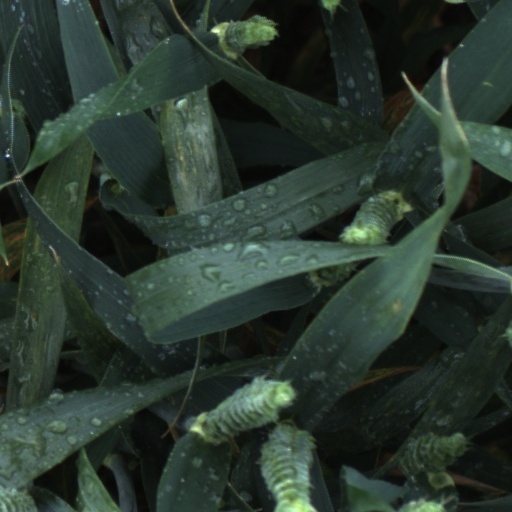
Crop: wheat